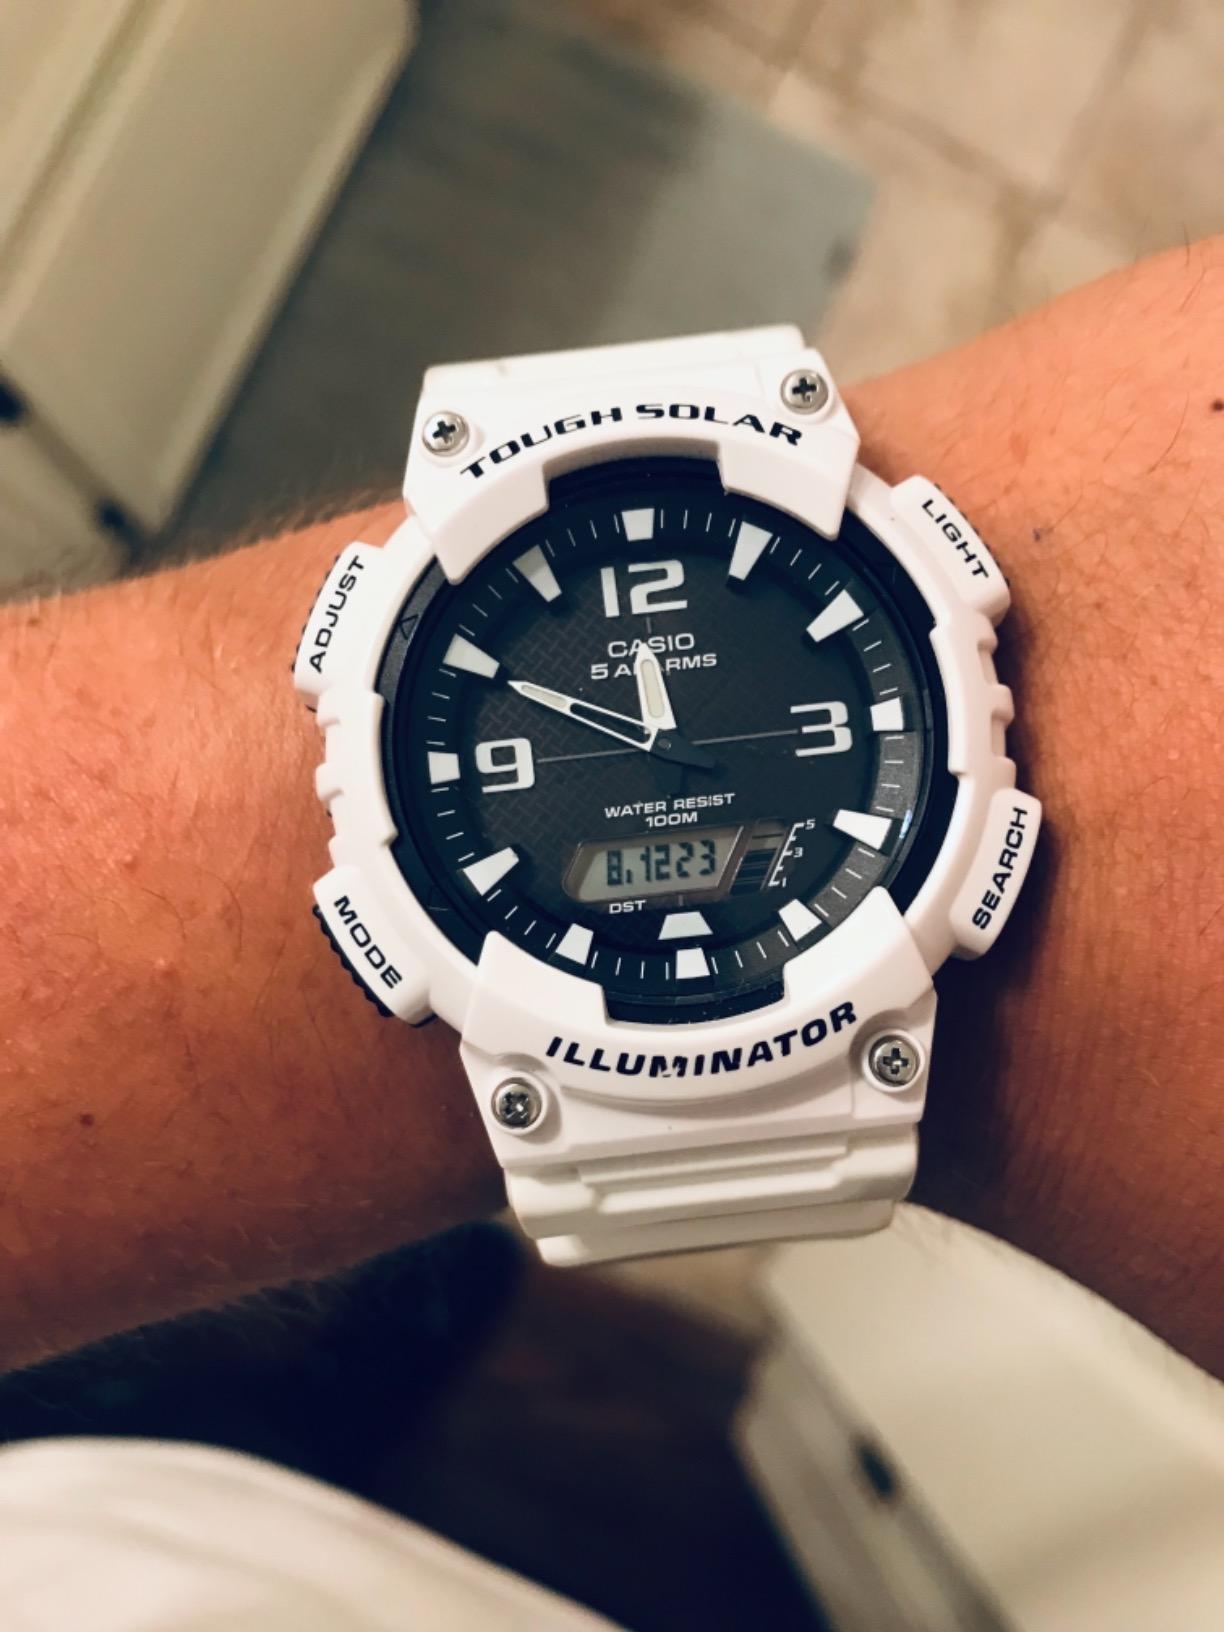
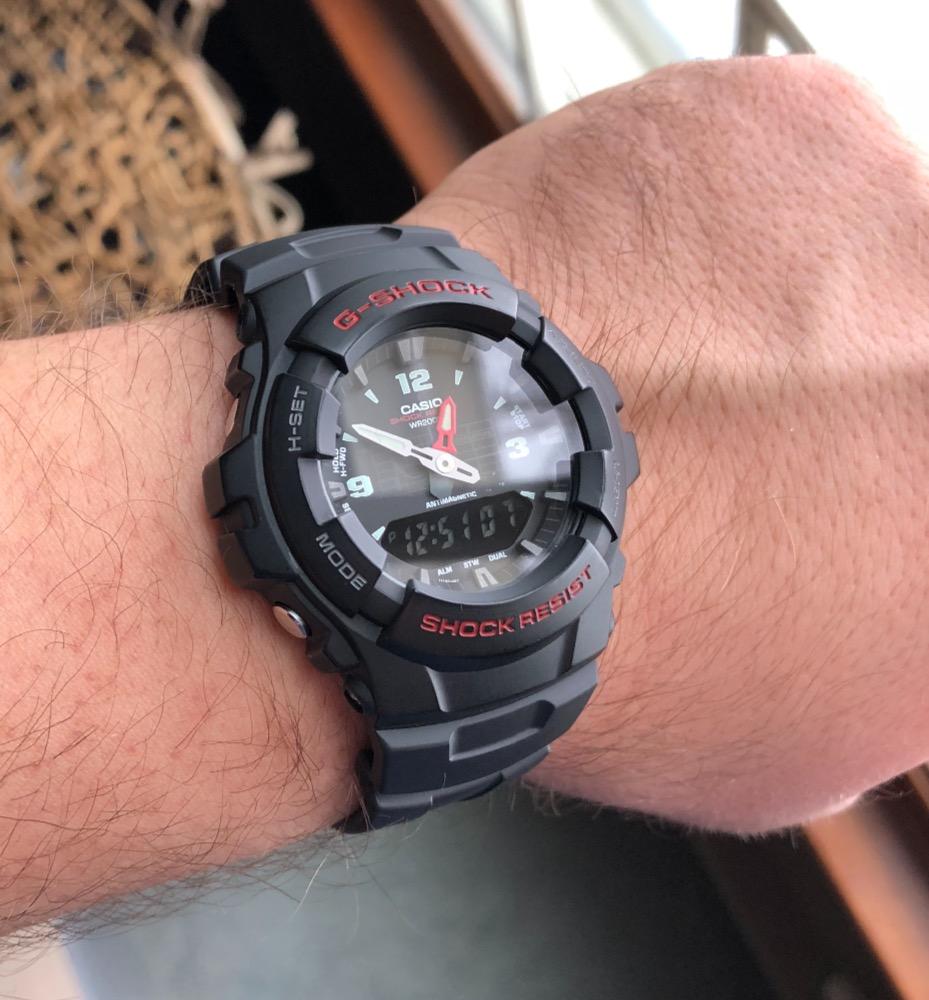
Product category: accessories_watch
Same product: no